Sylvester Seay

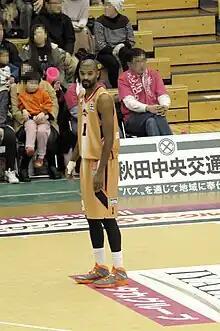

Sylvester Seay (born July 29, 1985) is an American former professional basketball player. He last played for the Akita Northern Happinets of the Japanese bj league. He played college basketball for Arizona State and Fresno State.